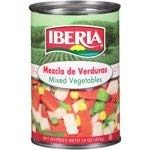
Item Name: Iberia Mixed Vegetables, 15 oz
Bullet Point 1: Iberia Mixed Vegetables, 15 oz
Bullet Point 2: Each unit count: 1.0
Bullet Point 3: Package Weight: 14.0 ounces
Bullet Point 4: Ingredients: 'WATER, CARROTS, POTATOES, PEAS, CORN, GREEN BEANS, CELERY, LIMA BEANS, SALT, CALCIUM CHLORIDE, ONION FLAVORING'
Value: 1.0
Unit: Count

Price: 1.98